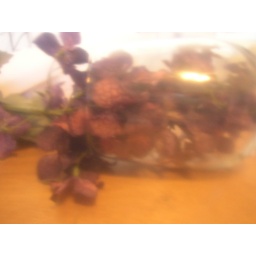
This was taken with the camera in a plastic recloseable bag